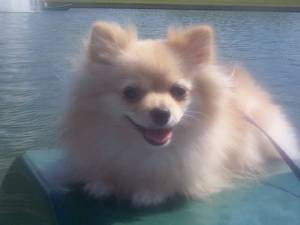
Breed: pomeranian